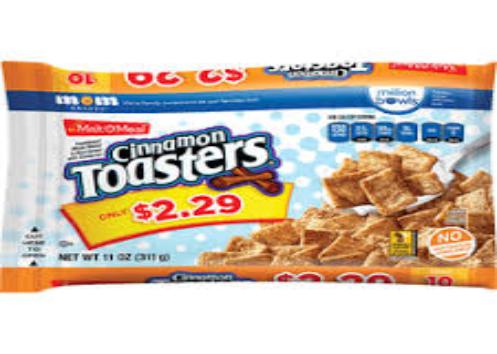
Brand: Cinnamon Toasters
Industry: Food